Vendobionta

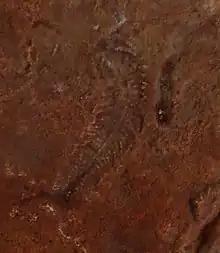
"Spriggina", a proarticulate of the group Cephalozoa.

Proarticulata have been compared to modern articulated animals such as arthropods or annelids. However, other anatomical features of the proarticulates, mainly the absence of truly complete segmentation, articulated limbs, and any other lateral processes, do not agree with this interpretation. The body of the proarticulates consisted of two rows of identical 'semi-segments' (the isomers), right and left, located along their longitudinal axis, which does not correspond to the articulated ones. This type of symmetry is not typical in animals; instead, it has been observed in other vendobionts, protists, multicellular colonies and frequently in plants.